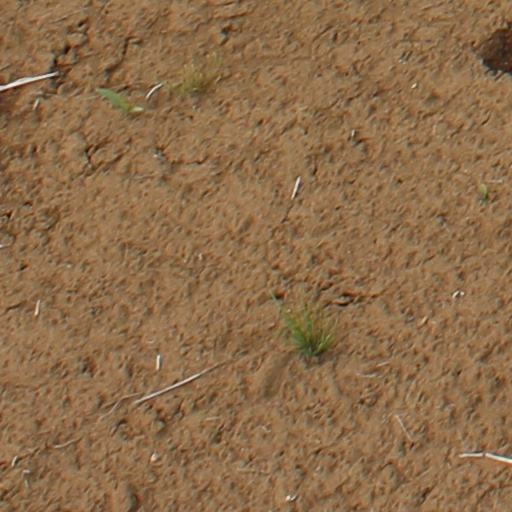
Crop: wheat